Tencent

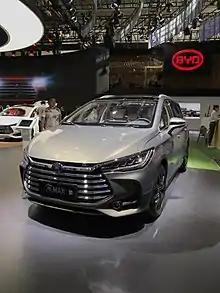

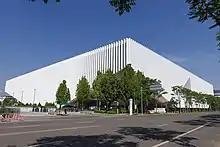
Tencent Beijing office, completed in the late 2010s

On 30 January 2015, Tencent announced that it had signed a US$700 million deal with the National Basketball Association to stream American basketball games in China. Later that year, Chinese automaker BYD became the chief corporate sponsor for Tencent's NBA broadcasts. On 21 June 2016 Tencent announced a deal to acquire 84.3% of Supercell, developer of Clash of Clans, with US$8.6 billion. In July 2016, Tencent acquired a majority stake in China Music Corporation.